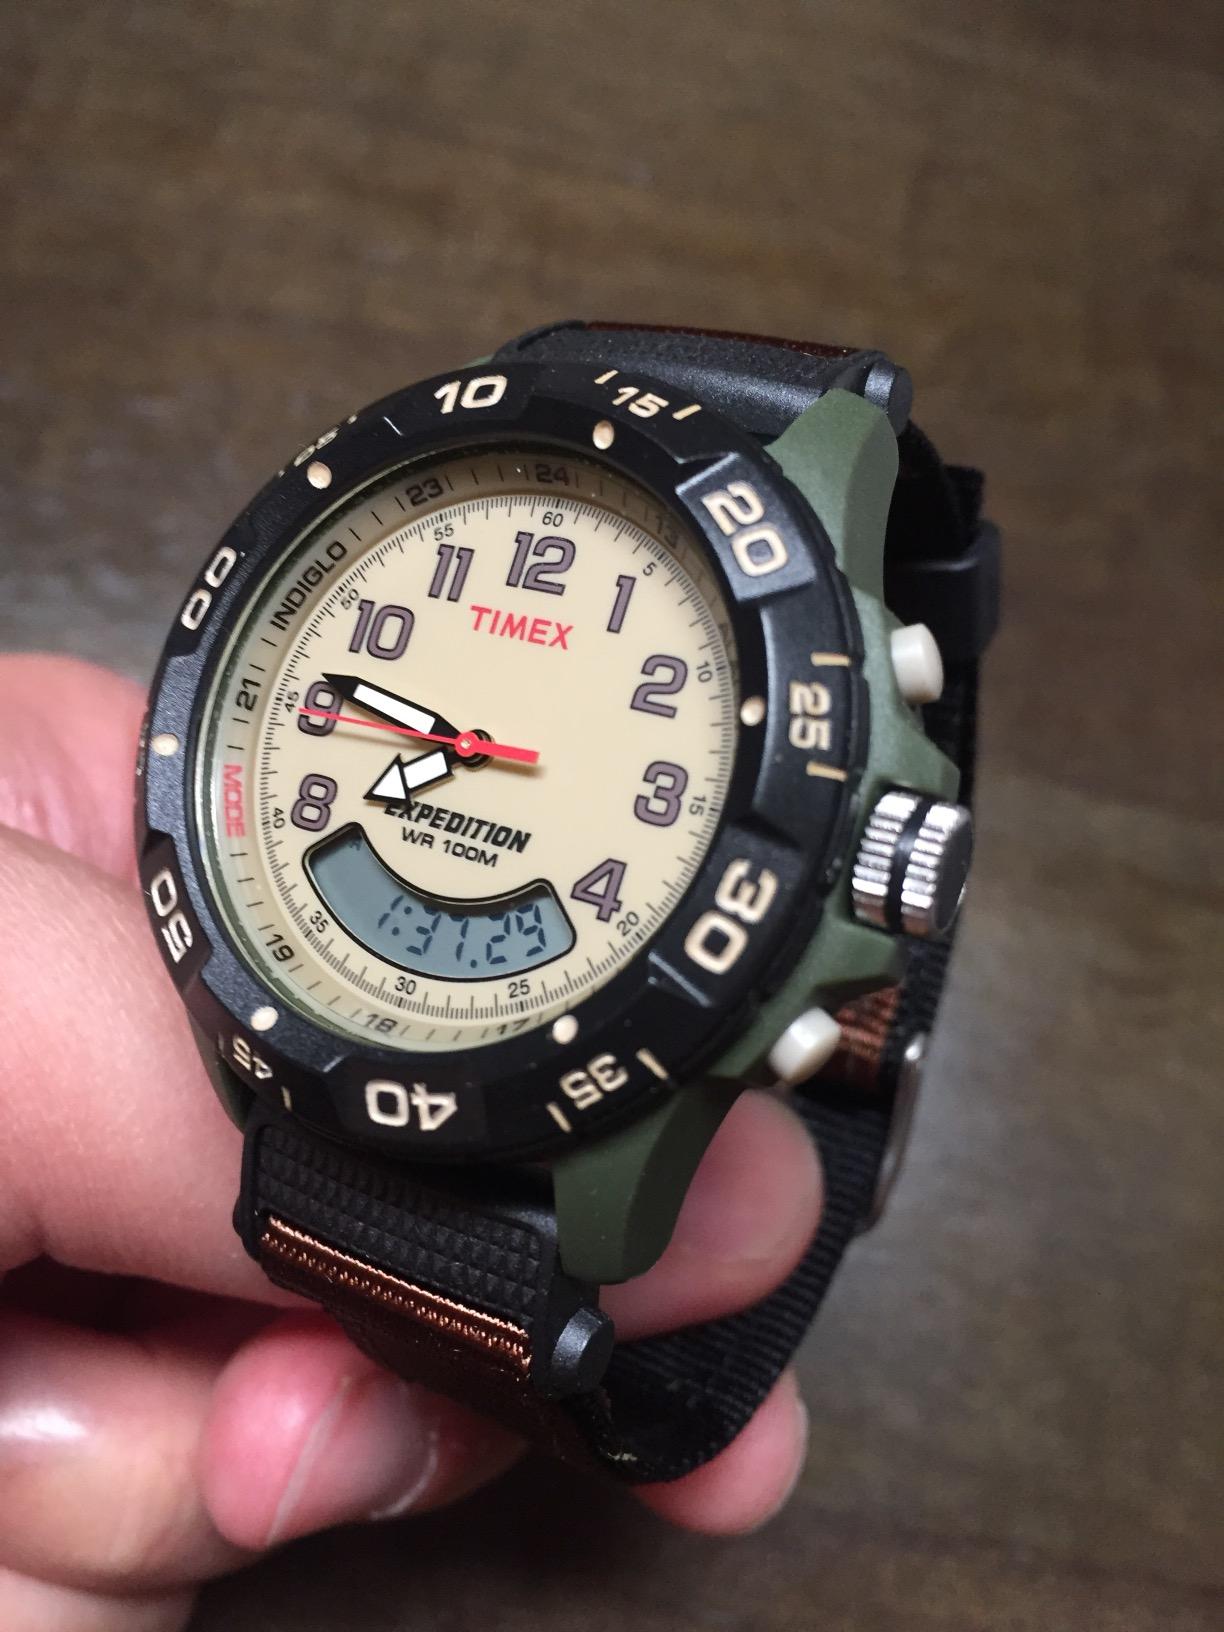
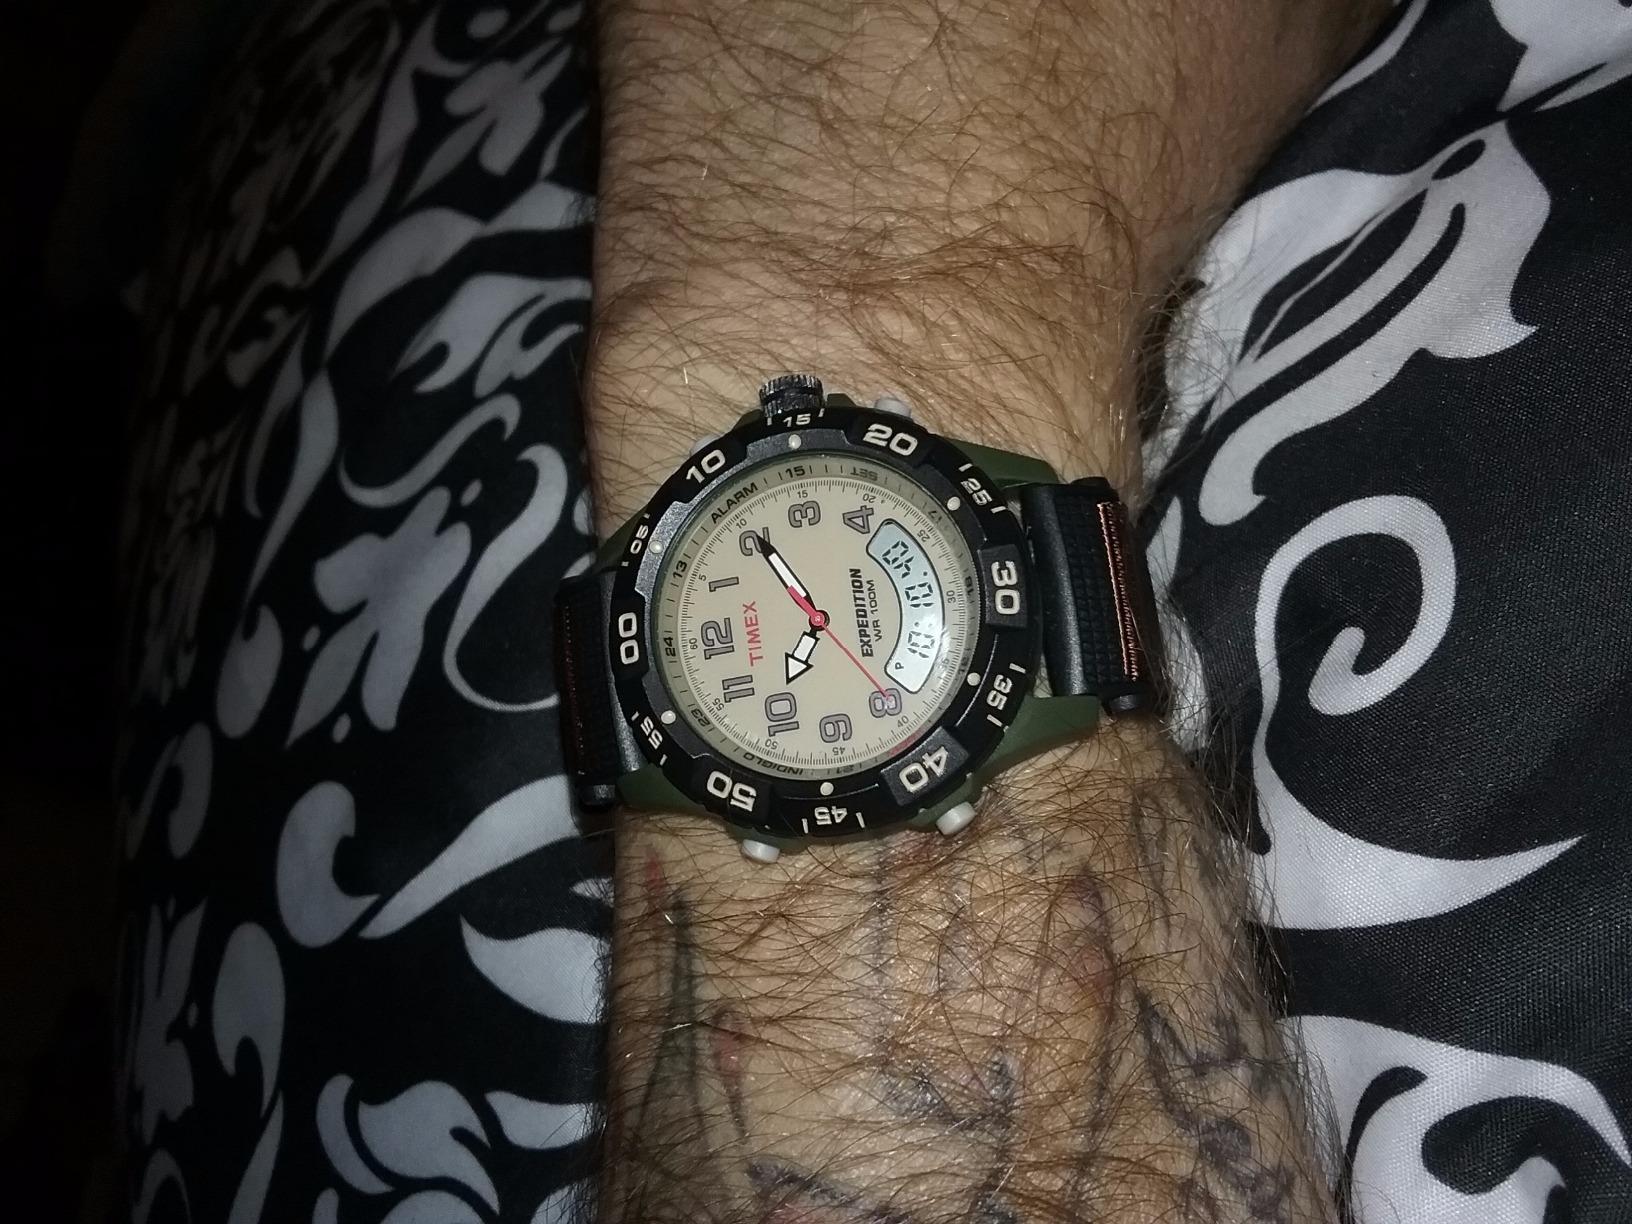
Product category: accessories_watch
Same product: yes